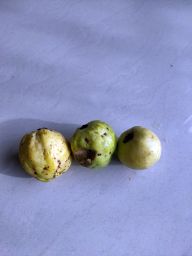
Fruit: Guava
Quality: Mixed